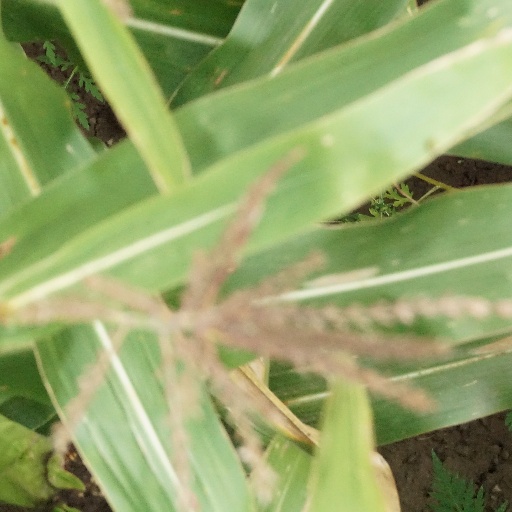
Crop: maize; corn